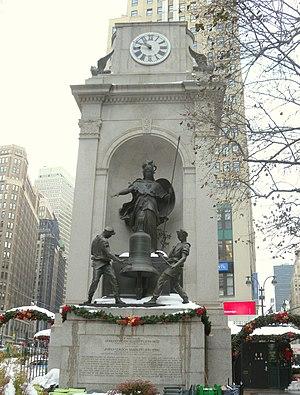
Le New York Herald est un journal américain à grand tirage lancé le 6 mai 1835 à New York par James Gordon Bennett, Sr.